Uvira

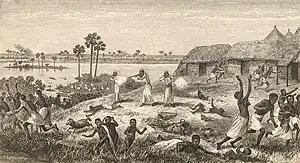
Three men of Dugumbé ben Habib raiding the market of Nyangwe, July 15th, 1871

Throughout the 19th century, several European explorers carried out expeditions to Uvira. In 1857–1858, Richard Francis Burton and John Hanning Speke embarked on a mission that brought them to Lake Tanganyika, while in 1871, Henry Morton Stanley joined David Livingstone at Ujiji, a town situated in the Kigoma-Ujiji District of the Kigoma Region, where they explored the mouth of the Ruzizi River. However, it was in 1898 that Lieutenant Chargeois established a post in Uvira opposite the one the Germans had established in Bujumbura, a year earlier in 1897. He was immediately joined by Catholic missionaries, notably the Reverend Father Victor Roelens.